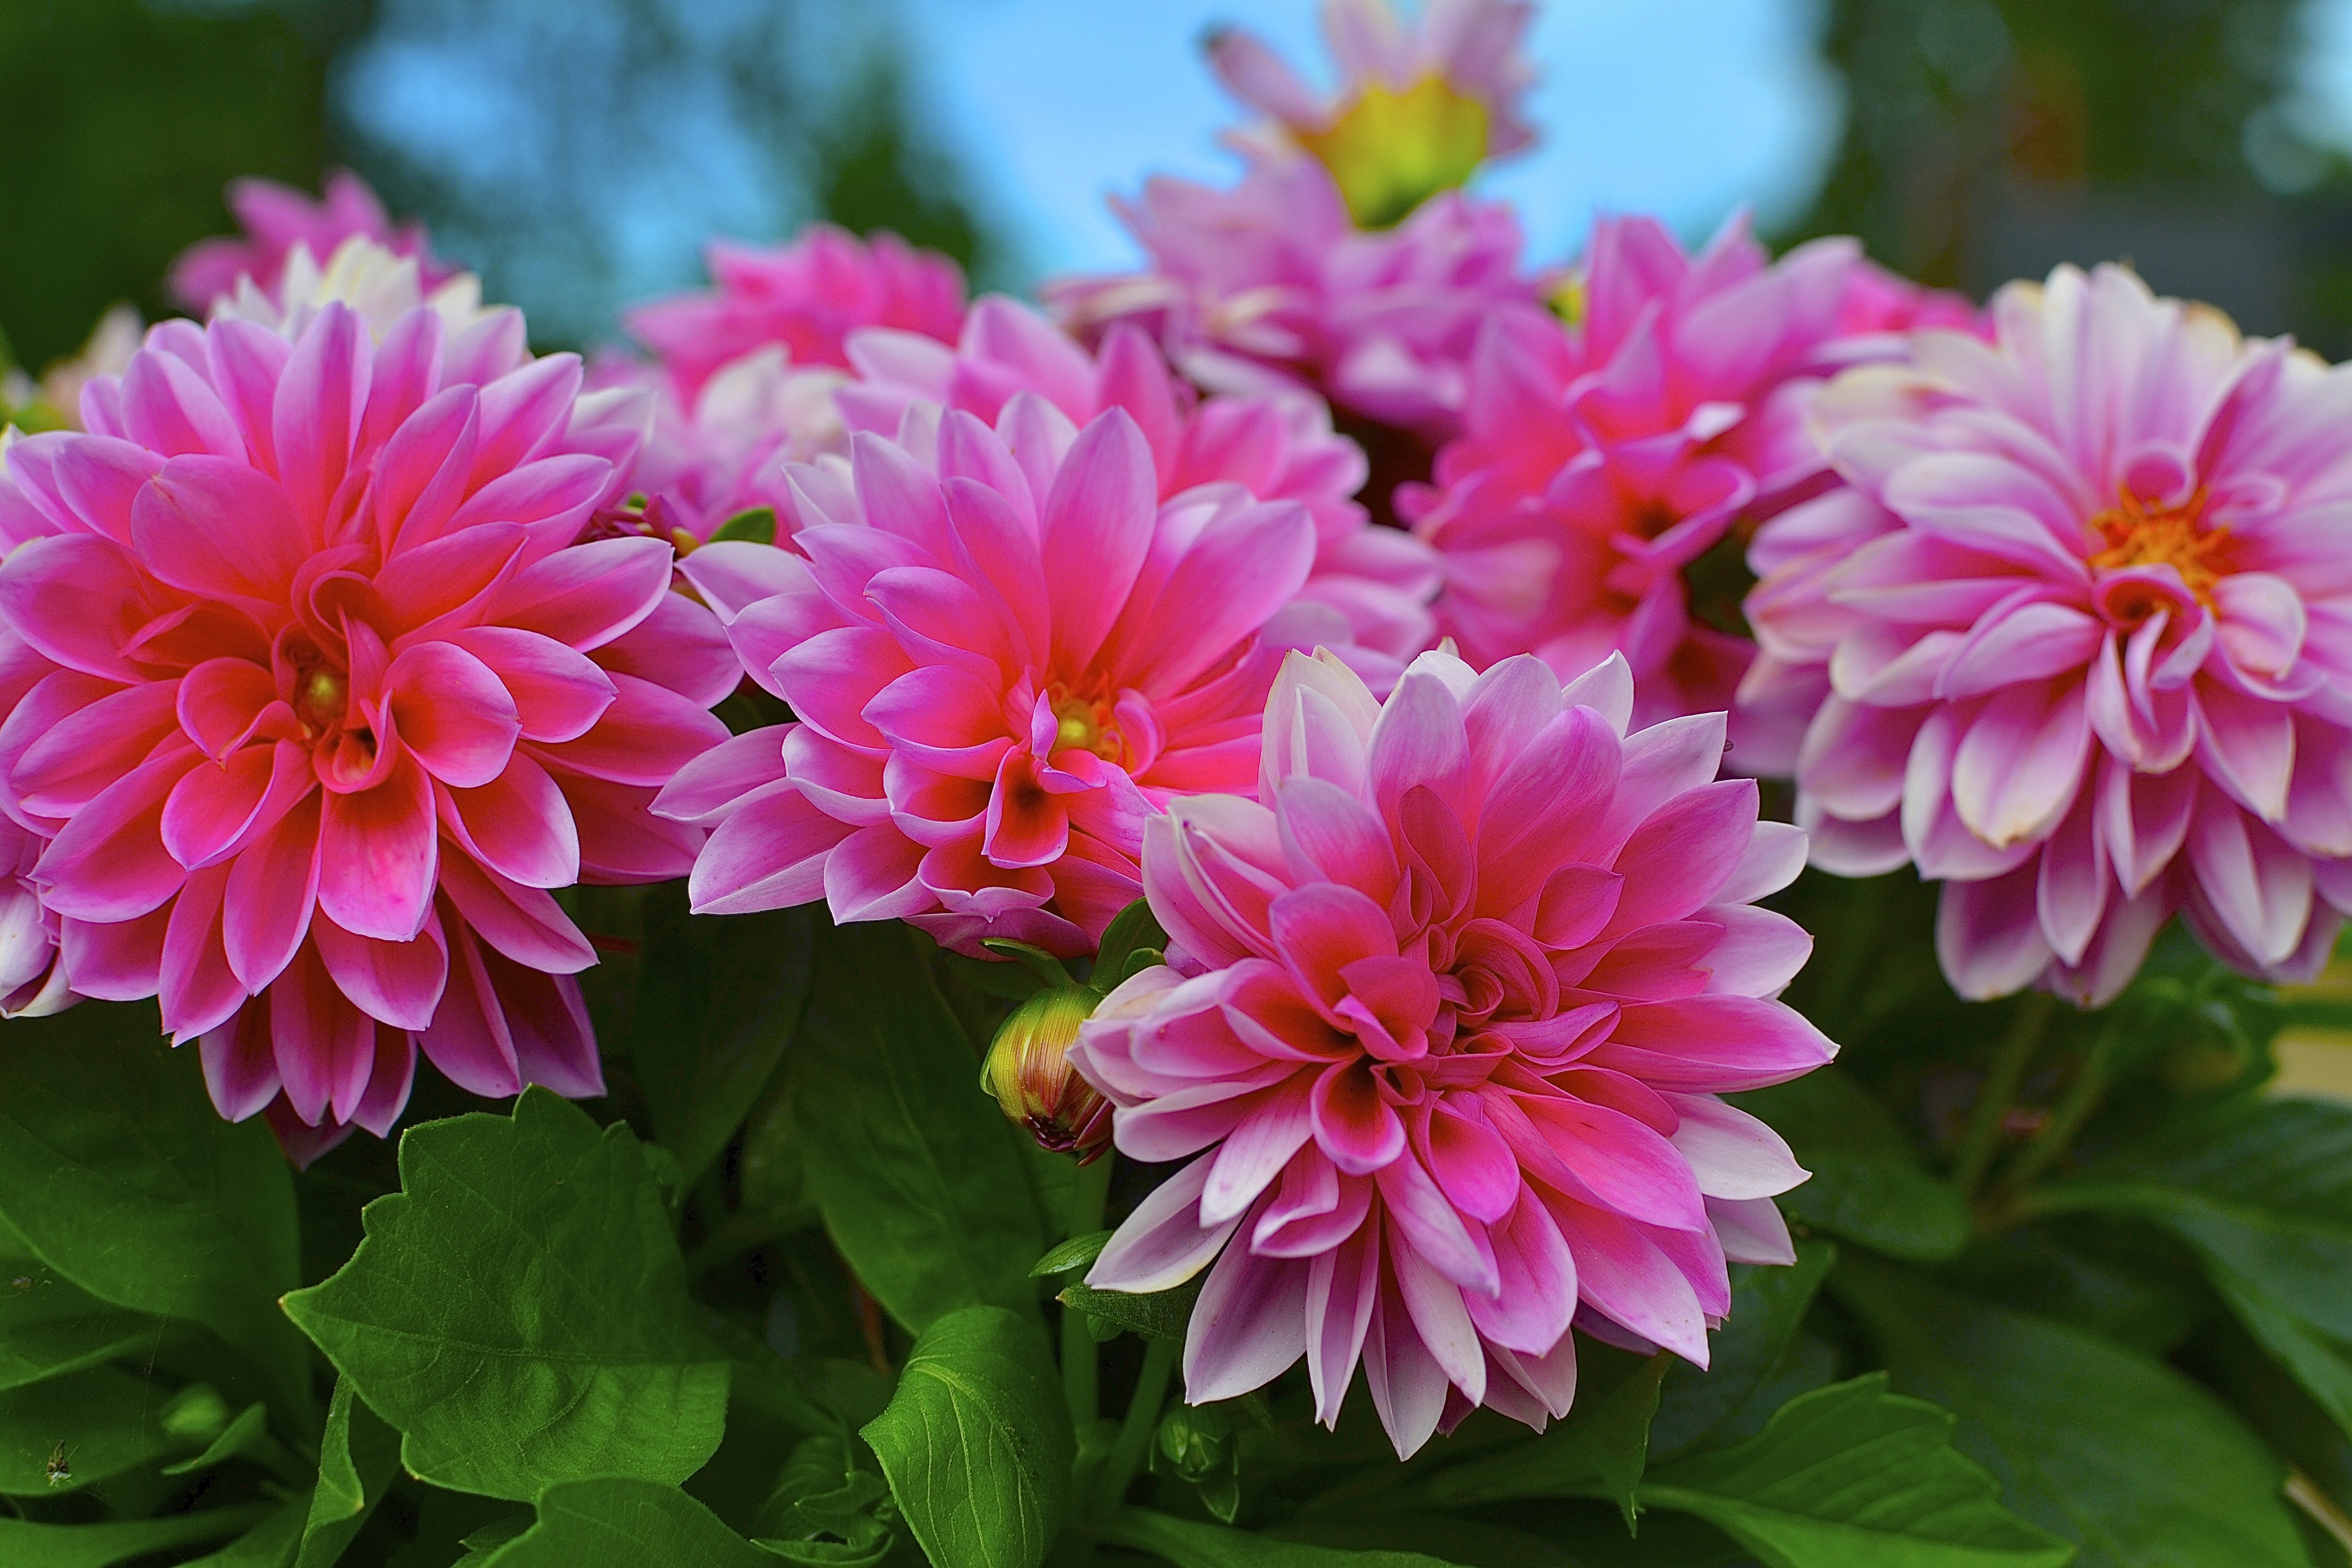
plant, flower, petal, summer, pink, flora, dahlia, red flower, pink flower, garden plant, flowering plant, daisy family, city car, asterales, annual plant, land plant